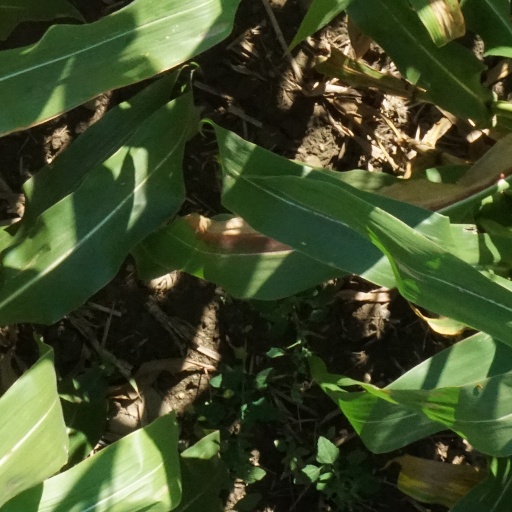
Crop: maize; corn